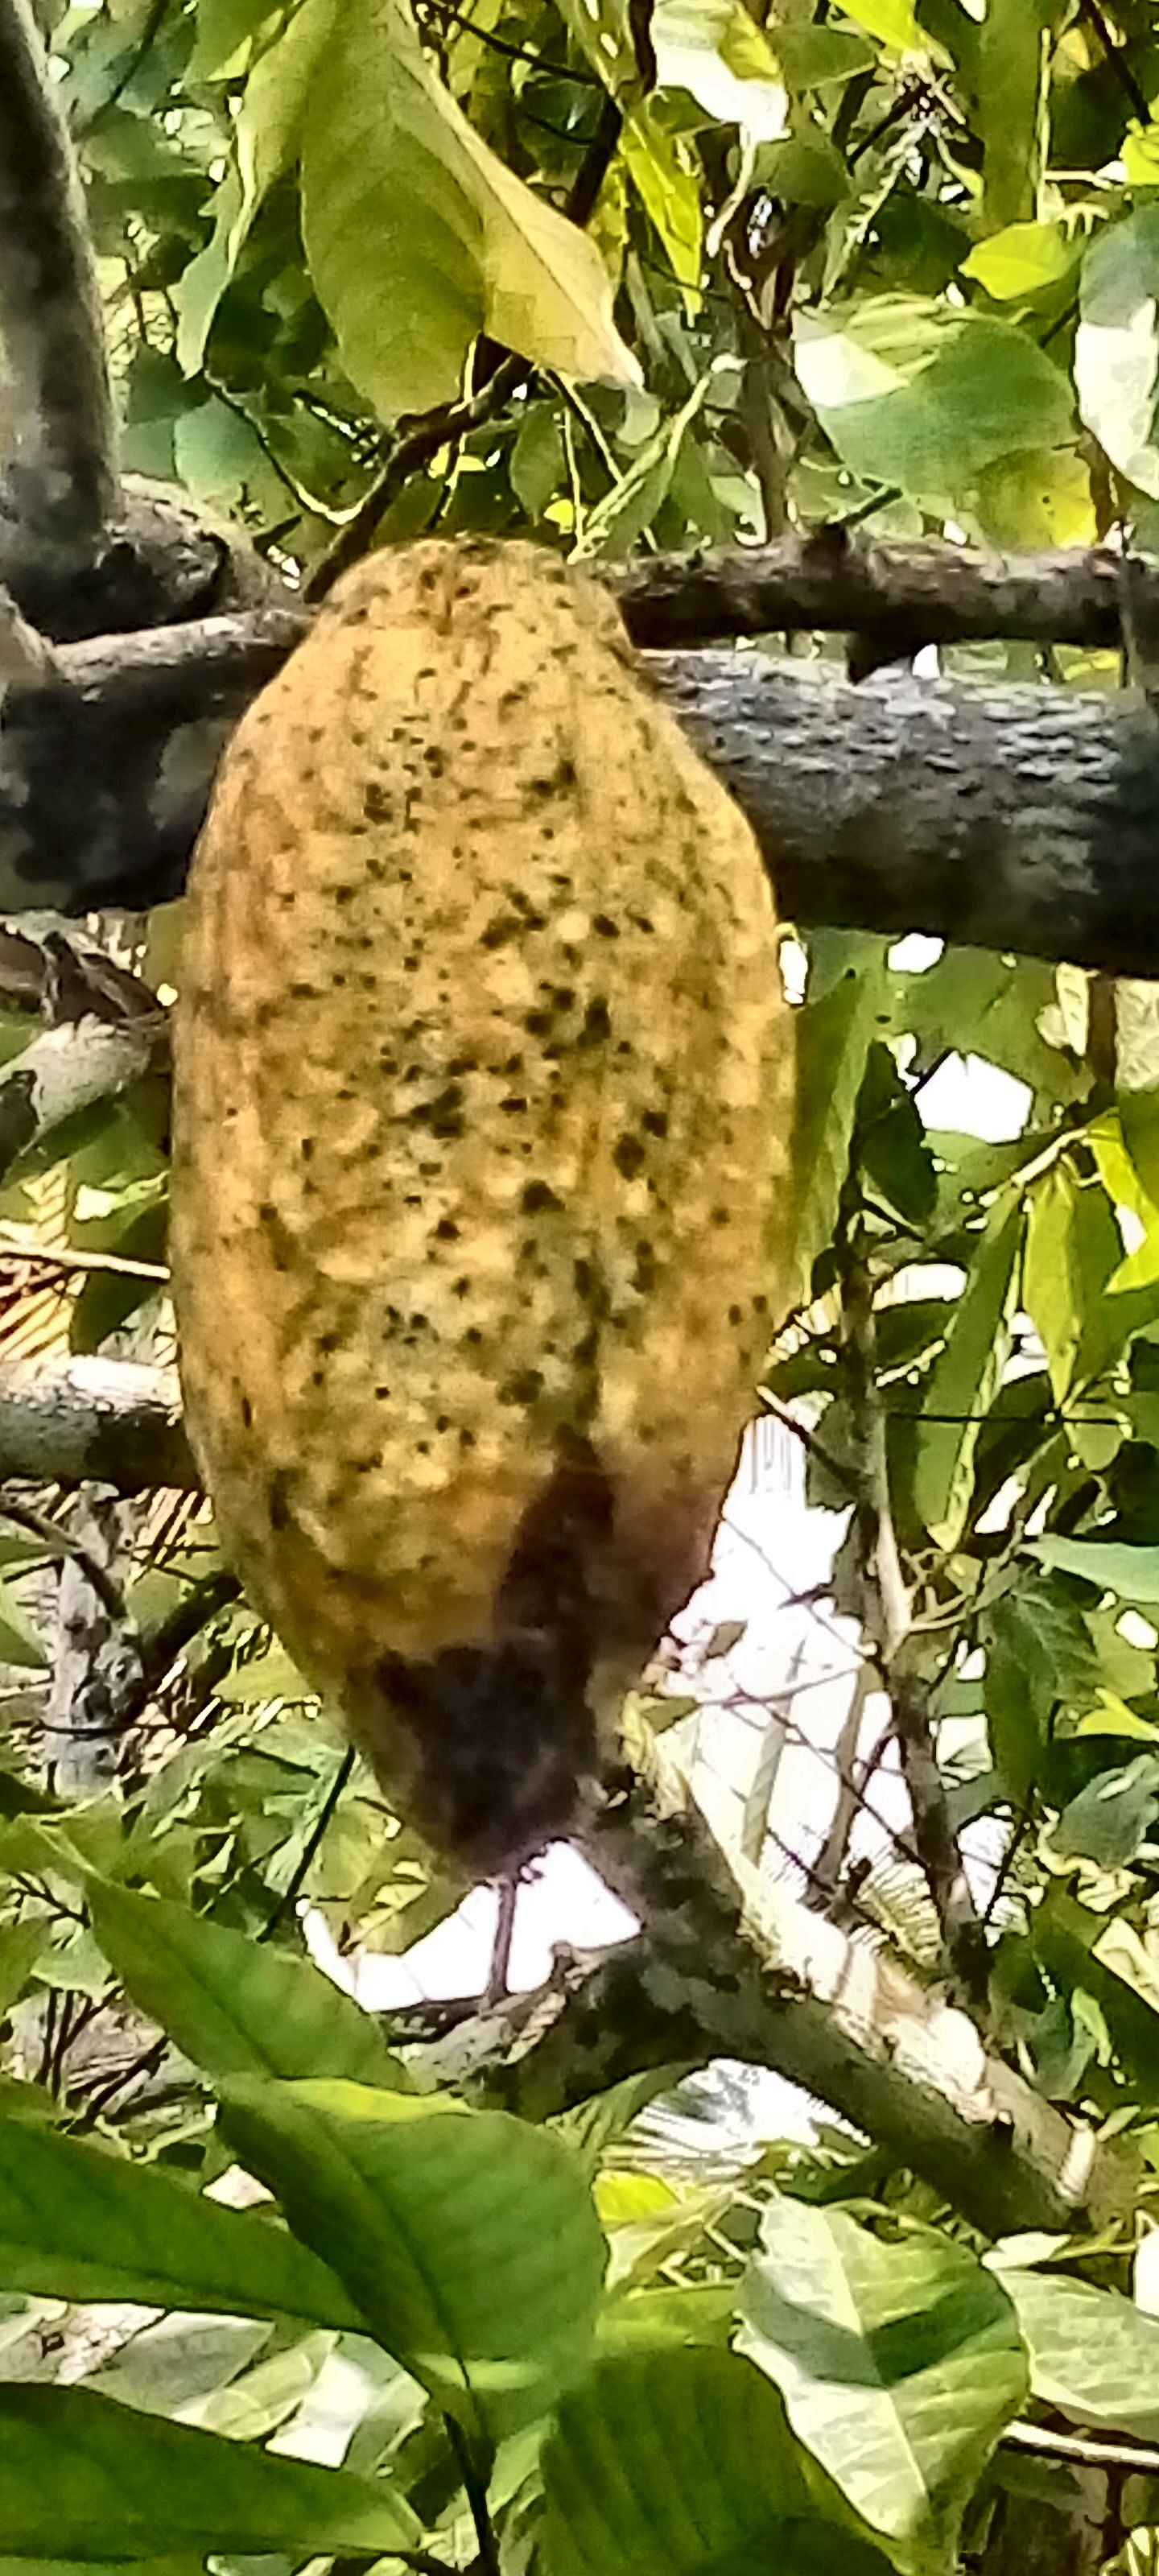
Maturity: mature
Variety: Angoleta